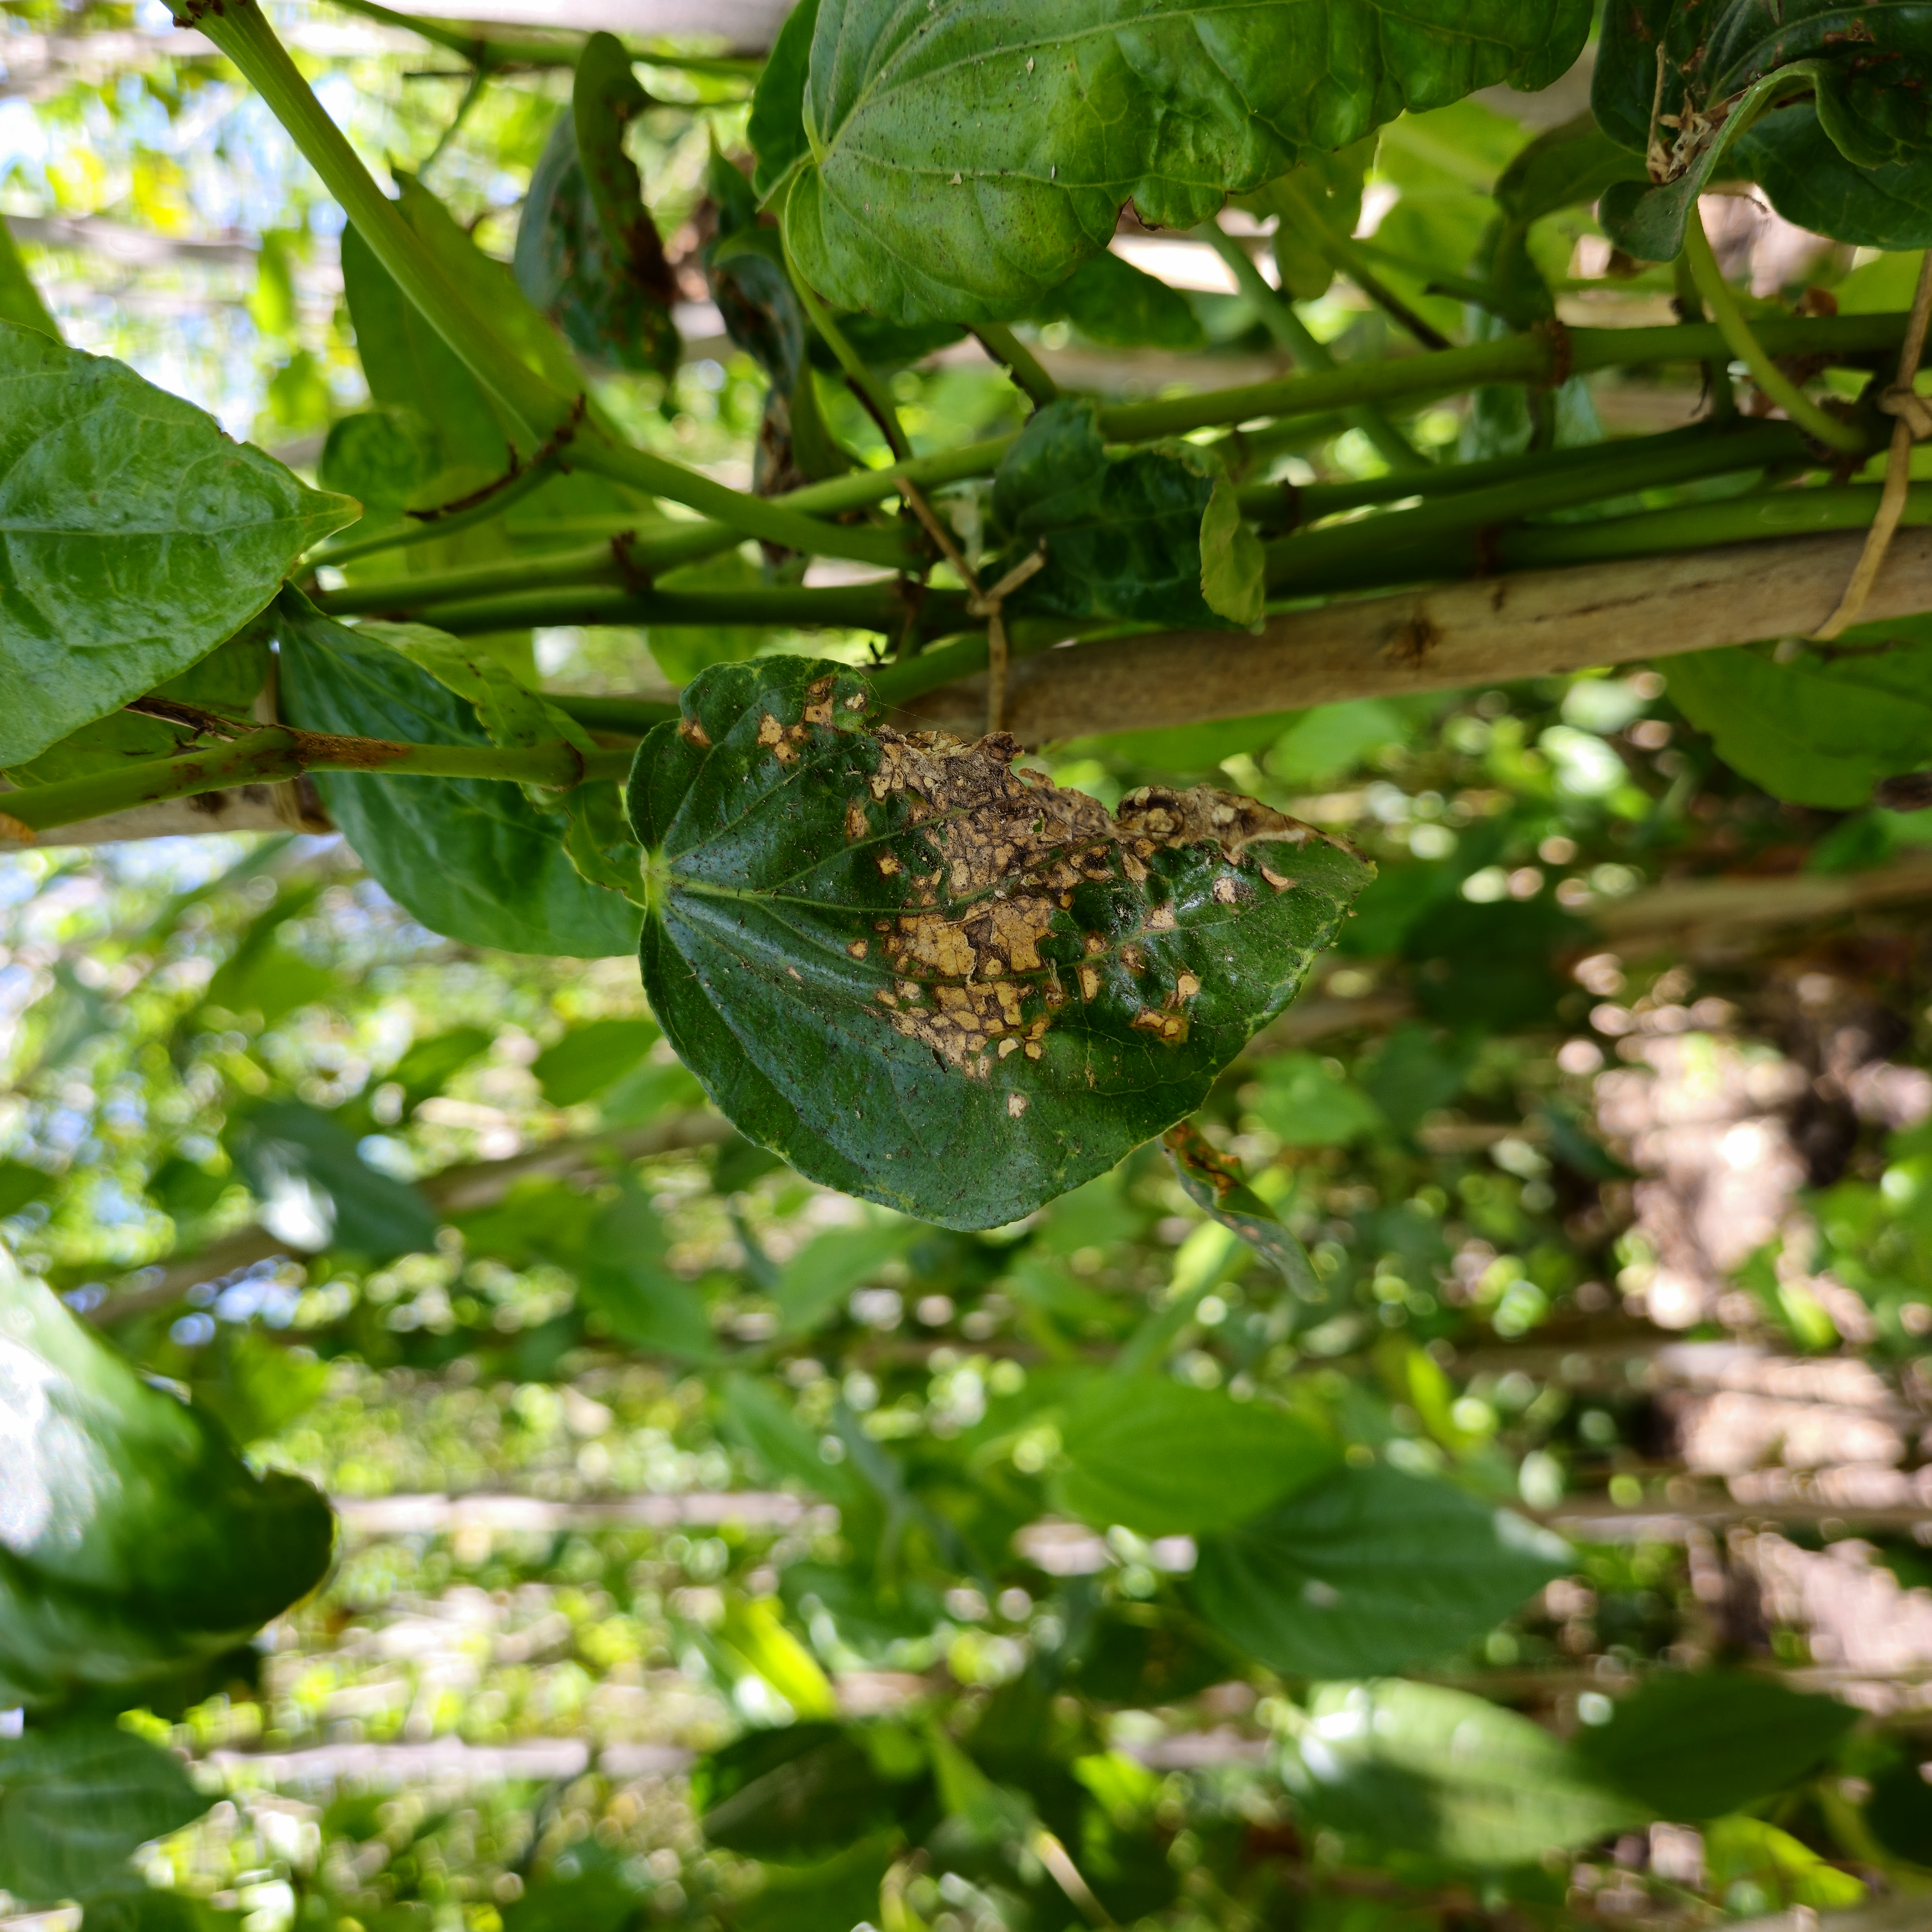
Label: Diseased